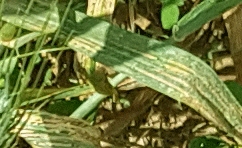
Label: Wheat___Yellow_Rust